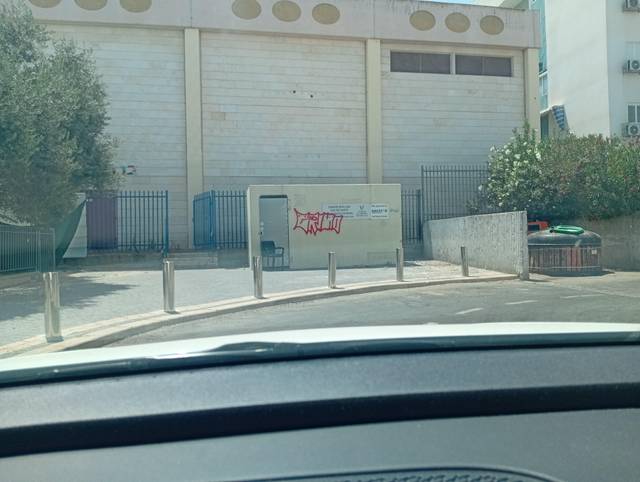
Region: Israel
Coordinates: 31.658, 34.568